Noble gas

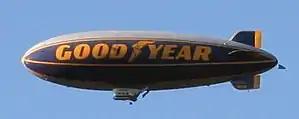
Cigar-shaped blimp with "Good Year" written on its side.

Since the "Hindenburg" disaster in 1937, helium has replaced hydrogen as a lifting gas in blimps and balloons: despite an 8.6% decrease in buoyancy compared to hydrogen, helium is not combustible.